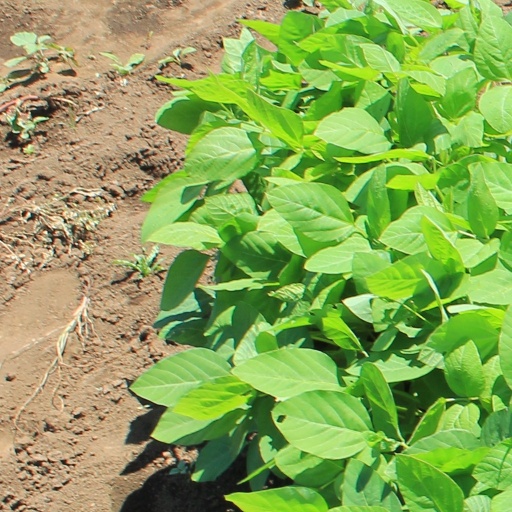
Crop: soybean